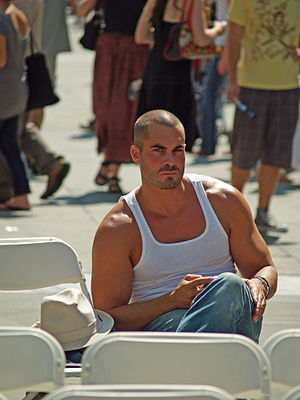
Tanktop
Mand i A-shirt.
En Tanktop er en ærmeløs undertrøje med store ærmehuller og en stor hals til ned omkring brystet. På dansk vil man som regel kalde en tanktop for en undertrøje.